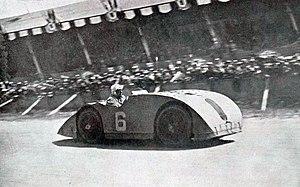
Ernest Friederich, troisième sur Bugatti Tank Type 32 au GP de l'A.C.F 1923 (à Tours).
Ernest Friderich, né le 23 octobre 1886 à Paris et décédé le 22 janvier 1954 à Nice, à 67 ans, est un pilote automobile de course français d'origine alsacienne, qui a obtenu deux podiums au Grand Prix de France à douze années d'écart.
Un Tank Bugatti est un type de carrosserie de voiture de compétition automobile du constructeur automobile Bugatti. Elle est utilisée sur des Bugatti Type 32 de 1923, puis sur des Bugatti Type 57 entre 1935 et 1939, victorieuses en particulier des Rallye des Alpes françaises 1935, Grand Prix automobile de France 1936, 24 Heures du Mans 1937, et 24 Heures du Mans 1939...
La Bugatti Type 32 ou Bugatti Type 32 Tank est une voiture de compétition automobile de 1923 du constructeur automobile Bugatti, carrossée par une carrosserie de course Tank.